Judith Hemmendinger

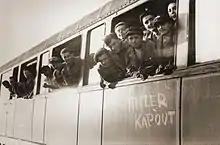
Jewish youth liberated from Buchenwald en route to the OSE children's home in Ecouis, France.

In May 1945, she responded to the OSE's call for volunteers to care for child survivors of the Buchenwald concentration camp. She traveled to the Chateau d'Ambloy in Loir-et-Cher, France, where a home had been set up for 90 to 100 teenage boys from Orthodox homes who had requested kosher facilities and a higher level of religious observance than that being provided to the larger group of Buchenwald child survivors in France. Though only 22 years of age, Judith replaced the director, who found it difficult to relate to the youth. She stayed with the home on its move to the Chateau de Vaucelles in Taverny in October 1945, and remained as its director until September 1947, when the last child had found a permanent placement. Among the boys under her care were Yisrael Meir Lau, the future Chief Rabbi of Israel; his brother Naphtali Lau-Lavie; Menashe Klein, the future Ungvarer Rav; and Elie Wiesel. Explaining her success with the boys, who had displayed extreme trauma and anxieties upon their arrival in France, she said: "I loved them, I never judged them, I became attached to them, and I felt that it was reciprocal".